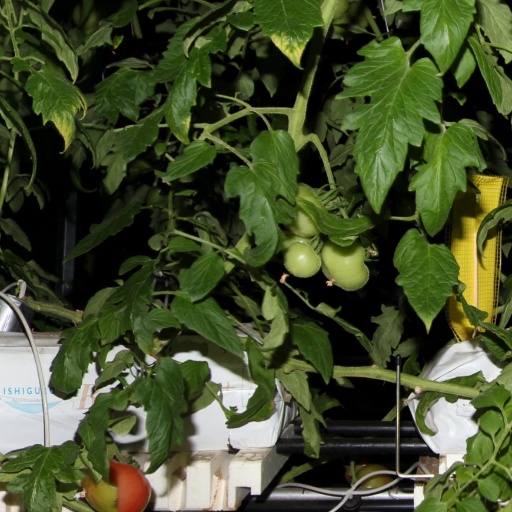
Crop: tomato